Star of the Sea (1938 film)

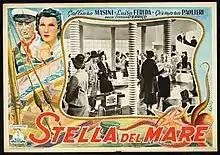

Star of the Sea (Italian: Stella del mare) is a 1938 Italian "white-telephones" comedy film directed by Corrado D'Errico and starring Galliano Masini, Luisa Ferida and Germana Paolieri.